Pitfall: The Mayan Adventure

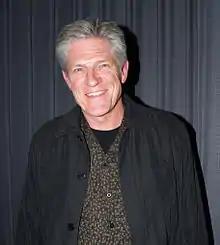
Bill Kroyer and his studio were brought to assist in the development of "Pitfall: The Mayan Adventure" alongside Activision.

Bill Kroyer and his studio were approached by Activision CEO Bobby Kotick and his partner Howard Marks to produce animation work for "Pitfall: The Mayan Adventure" after seeing their previous endeavors, as Kotick wanted high-quality animation for the "Pitfall" project. Although they were seeking multiple studios to be on board, the company settled with Kroyer Films due to its being the only company which hosted ex-Disney animators and was capable of matching Disney's level of quality.